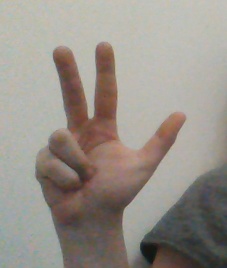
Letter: al